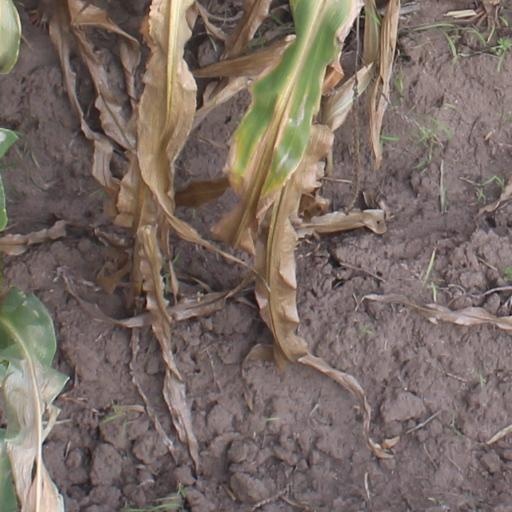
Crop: maize; corn